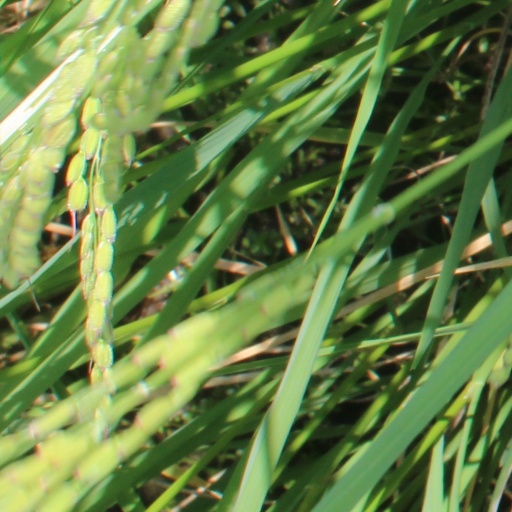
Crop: rice